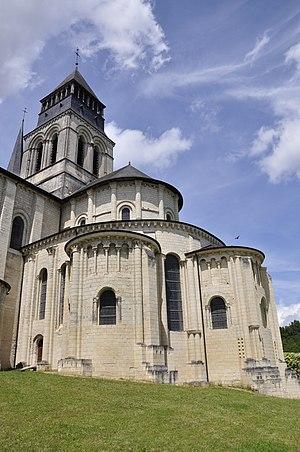
Pierre Patrick Kaltenbach, né le 18 juin 1936 à Paris et mort dans cette même ville le 13 mars 2014, est un magistrat à la Cour des comptes et président des Associations familiales protestantes.